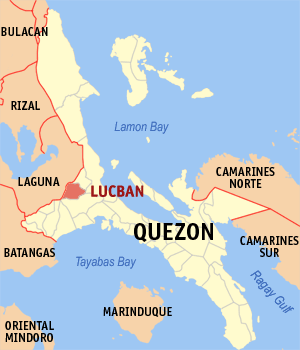
Lucban est une municipalité de la province de Quezon, aux Philippines.